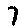
Label: 7